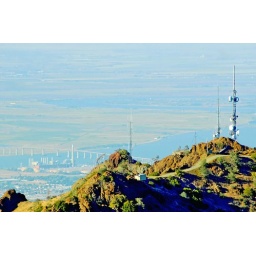
over the antioch bridge from mount diablo state park - contra costa county, california